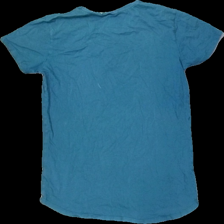
View: back
Type: T-shirt
Category: Children
Brand: Kappahl
Colors: Green, White, Yellow, Multicolor
Material: 100% cotton
Pattern: Animal print
Cut: Regular
Size: 170
Season: All
Damage location: middle right
Damage 2 location: middle left
Price range: 50-100
Recommended usage: Reuse
Description: grön t-shirt med djur i rymddräckt